Oregon Ducks track and field

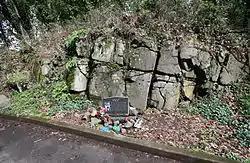
Pre's Rock; the memorial marker at the location of Prefontaine's death

Steve Prefontaine arrived on campus in 1969 and immediately, head coach Bowerman and assistant coach Bill Dellinger had their hands full to rein in the rebellious new athlete. The bold running style of Prefontaine, front-running, was a strategy that altered the pace of the sport. At one point, Prefontaine held every American distance record above the 2,000 meters and was thought of by many to be one of the greatest American runners in history. Prefontaine had never lost a race longer than a mile during his collegiate career and won a total of seven NCAA championships in track and field and cross country. He raced in the 5000m at the 1972 Olympics in Munich, placing fourth in the race. He died in an automobile accident in Eugene in 1975, at the peak of his career.